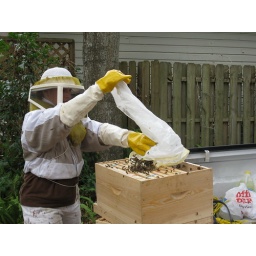
Kathy dumped them into the box from the plastic bag. Most of them go in easily. Some fly away.